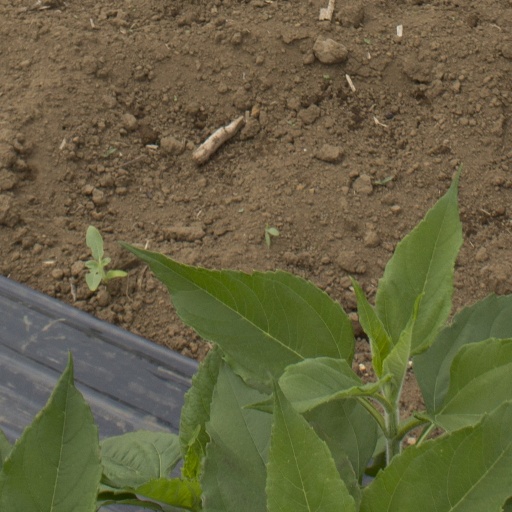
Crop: Jerusalem artichoke